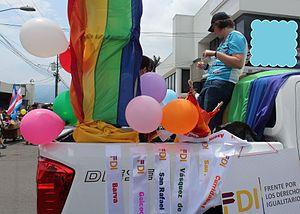
Les lesbiennes, gays, bisexuels et personnes transgenres au Costa Rica font face à un ensemble de difficultés et de discriminations que ne vivent pas les personnes non-LGBT. Les relations homosexuelles y sont légales depuis 1971. Depuis 2013, les couples de même sexe peuvent bénéficier de certains avantages sociaux et économiques au même titre que les ménages hétérosexuels.